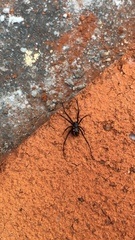
Species: Lactrodectus_hesperus